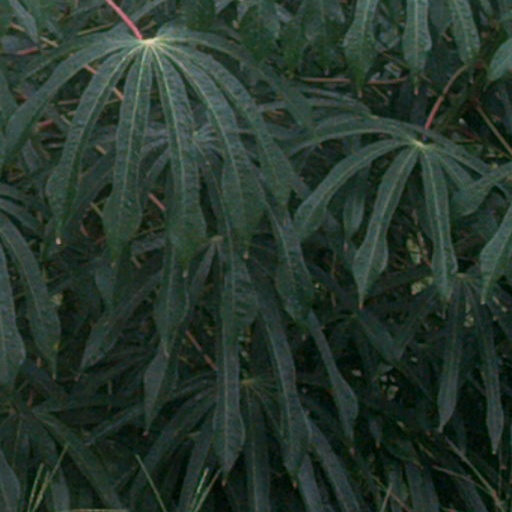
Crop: cassava